KOEL (AM)

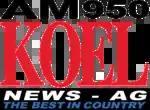
Former logo

On August 30, 2013, a deal was announced in which Townsquare would acquire 53 Cumulus Media stations, including KOEL, for $238 million. The deal was part of Cumulus' acquisition of Dial Global; Townsquare and Dial Global are both controlled by Oaktree Capital Management. The sale to Townsquare was completed on November 14, 2013.